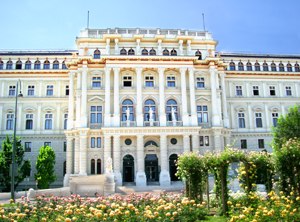
Østrig / Politik / Retsvæsen
Højesteret i Wien
Østrig, officielt Republikken Østrig, er en forbundsstat i Centraleuropa, og består af 9 forbundslande med hvert sit parlament og regering. Østrig er omgivet af land på alle sider og støder op til Liechtenstein og Schweiz i vest, Italien og Slovenien i syd, Ungarn og Slovakiet i øst og Tyskland og Tjekkiet i nord. Hovedstaden er Wien. Østrig har 8,3 mio. indbyggere, hvoraf tre fjerdedele tilhører den romersk-katolske tro. Det officielle sprog er tysk, der tales i dialektiske former. Herudover er slovensk, kroatisk og ungarsk anerkendte minoritetssprog.